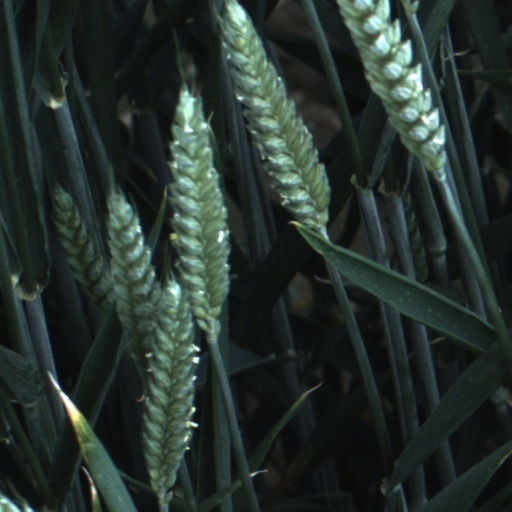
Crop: wheat